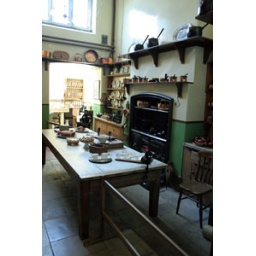
A view of the victorian kitchen in Beaulieu house